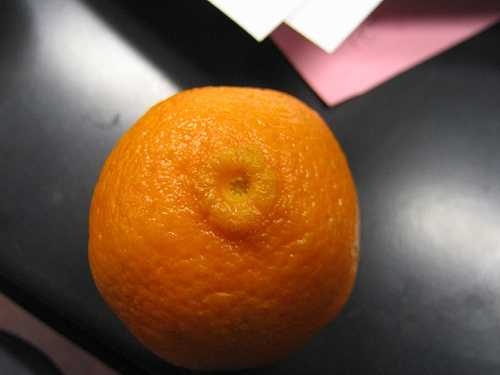
Label: Orange